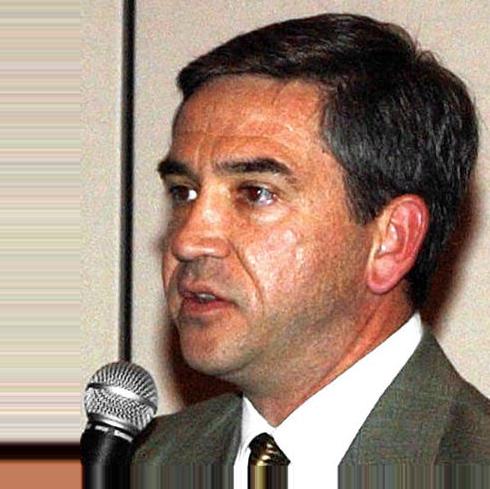
Age: 40